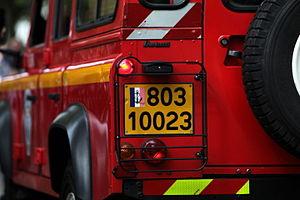
En France, les marins-pompiers sont des pompiers militaires appartenant à la Marine nationale. Ils sont chargés de veiller à la sécurité des personnes, des biens et de l'environnement dans les bases navales ainsi que dans la ville de Marseille.